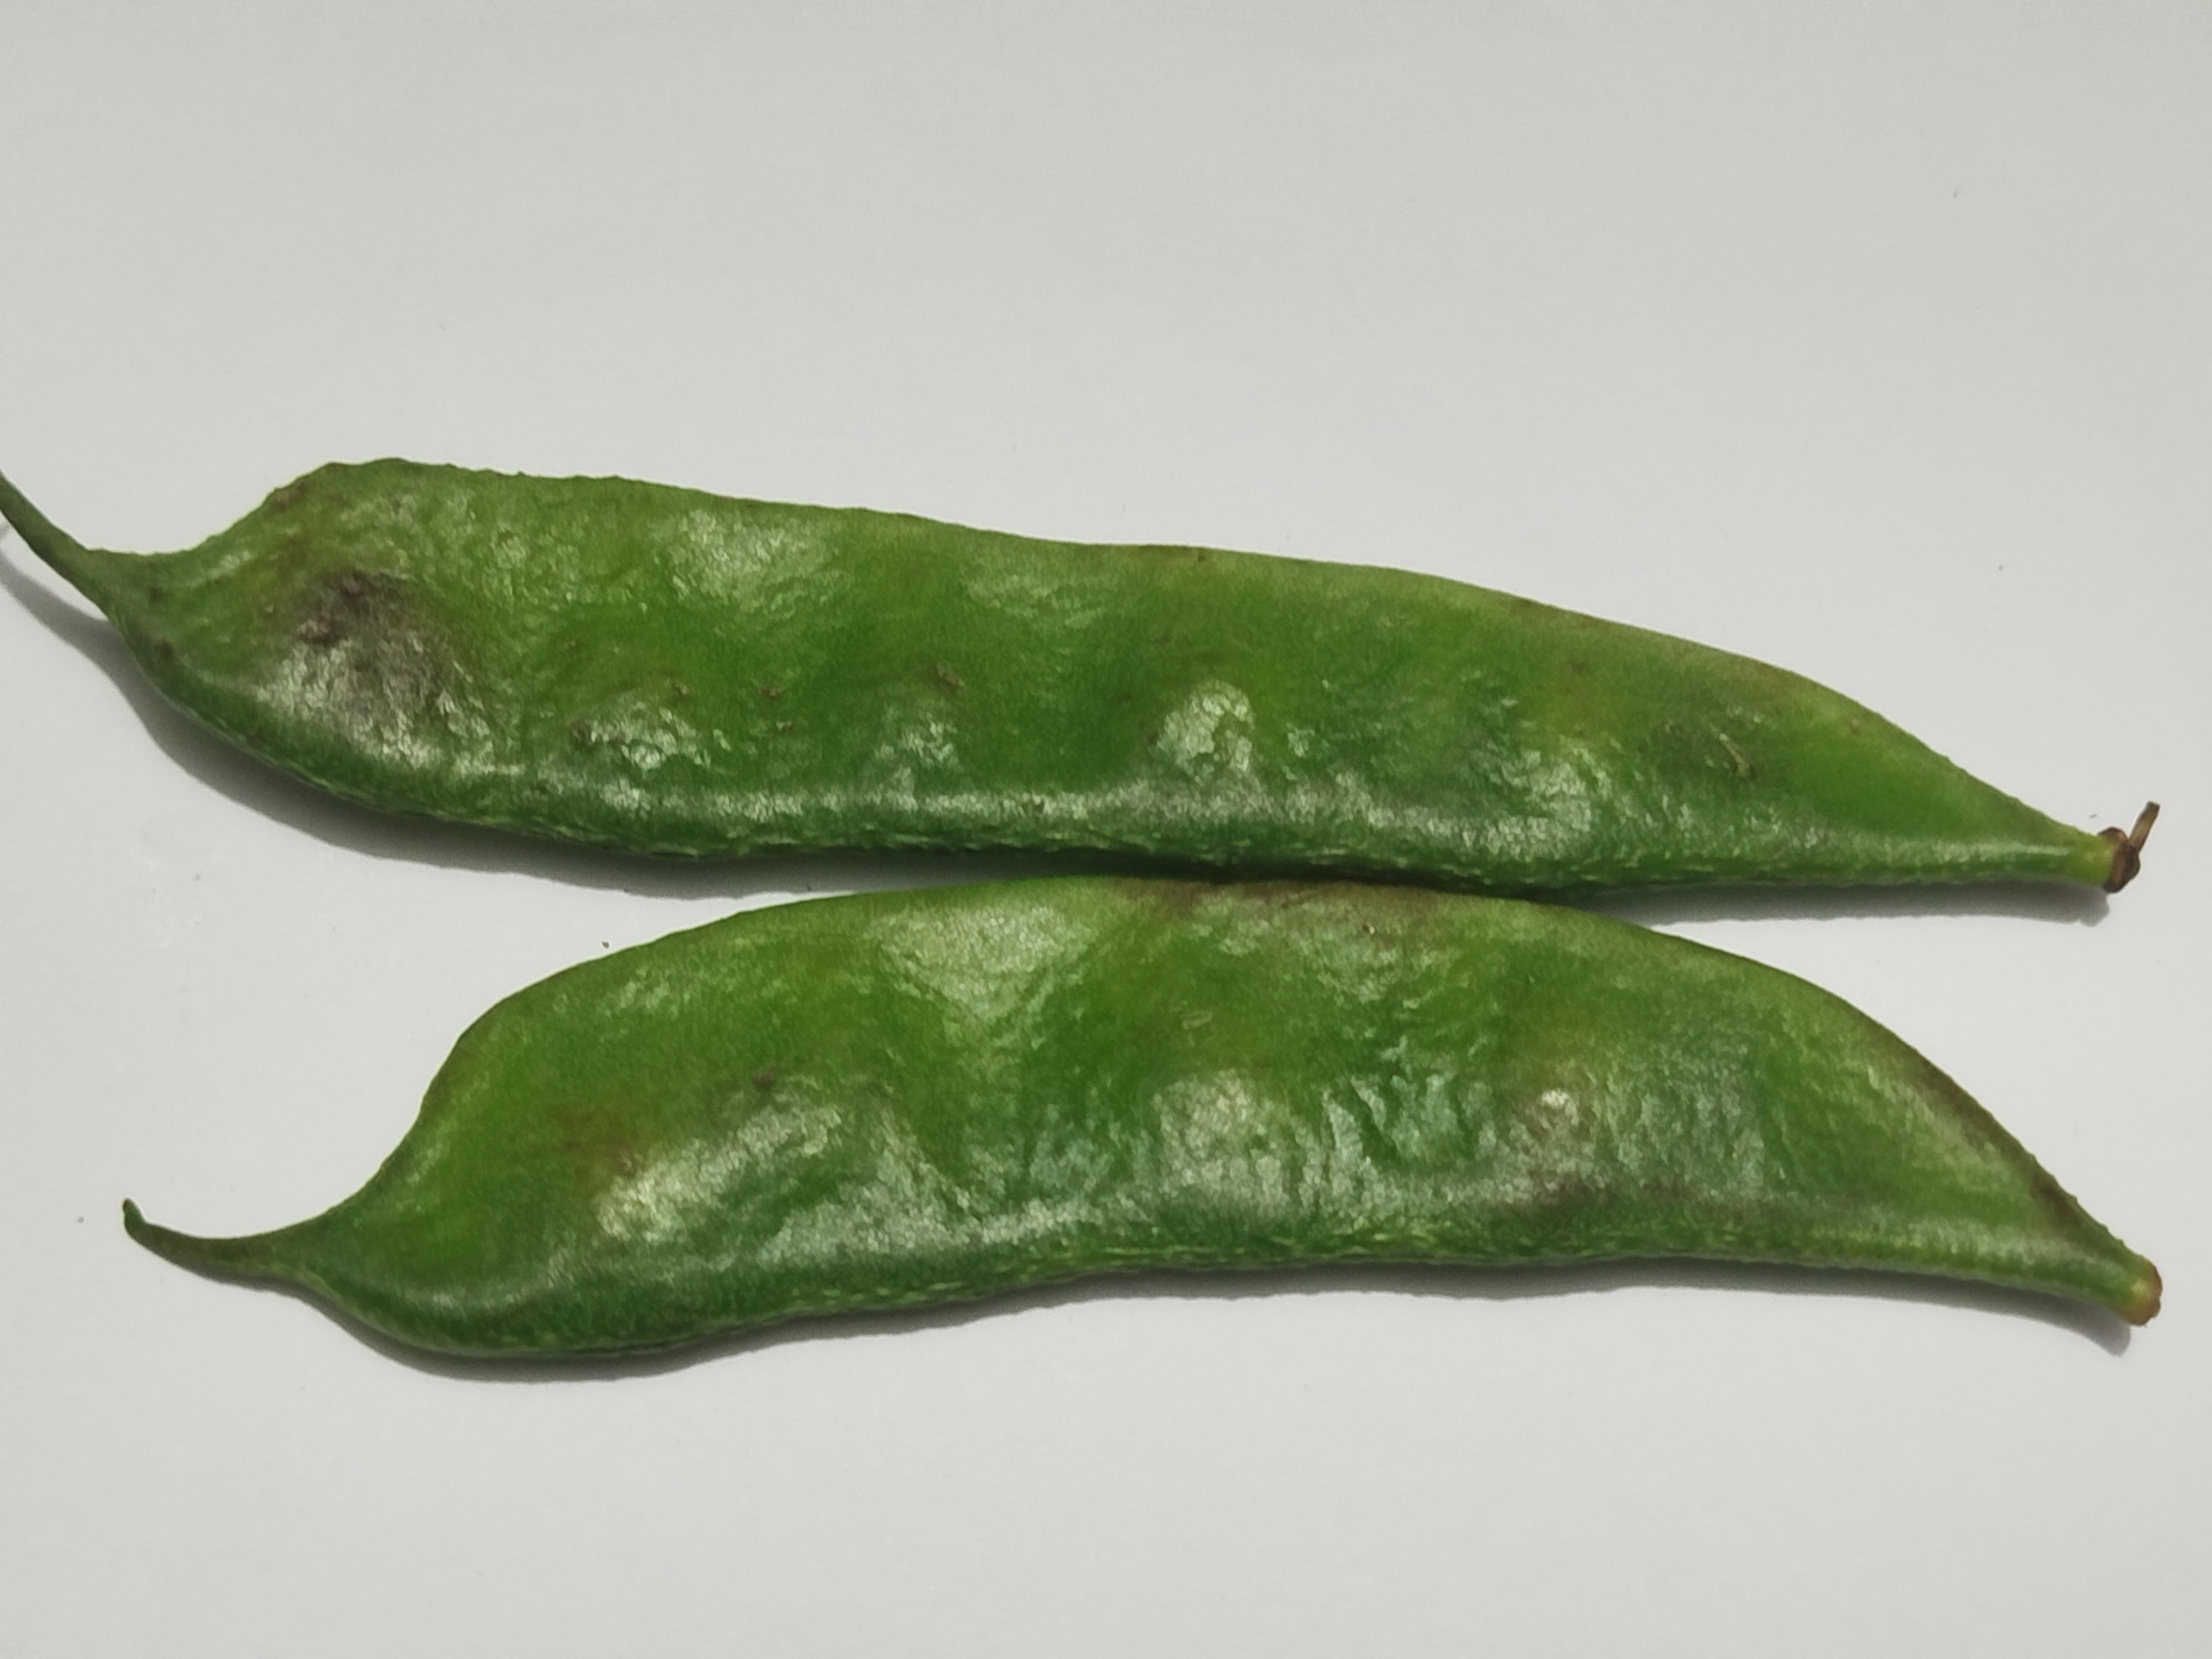
Label: Bean